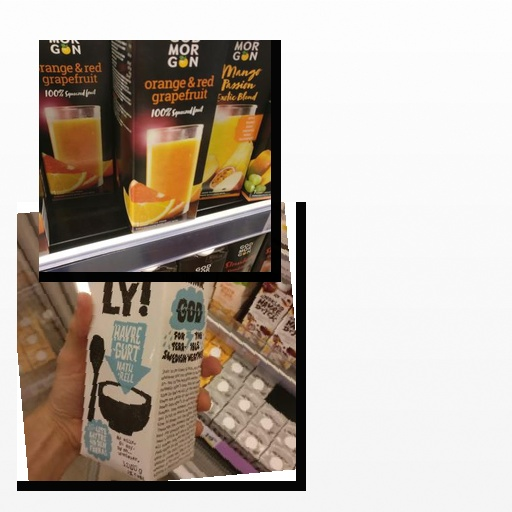
Food items: orange_red_grapefruit_juice, oat_yogurt